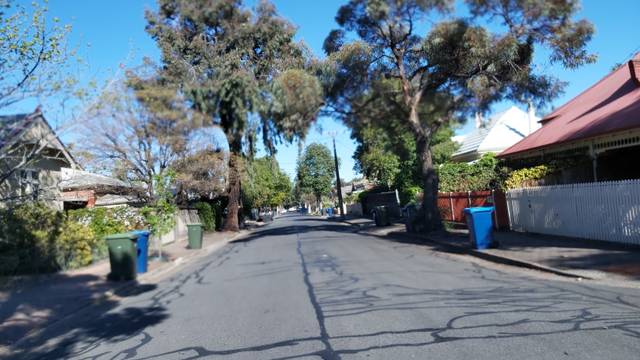
Region: Australia
Coordinates: -34.952, 138.619